Jean-Louis van Aelbroeck

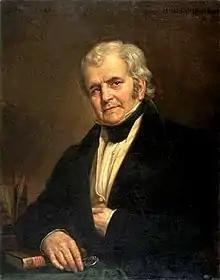

Jean-Louis van Aelbroeck (31 October 1755 Zottegem - 29 October 1846 Ghent), was a Belgian agronomist and politician. His work in Europe led to dispensing with an extended fallow period between crops.